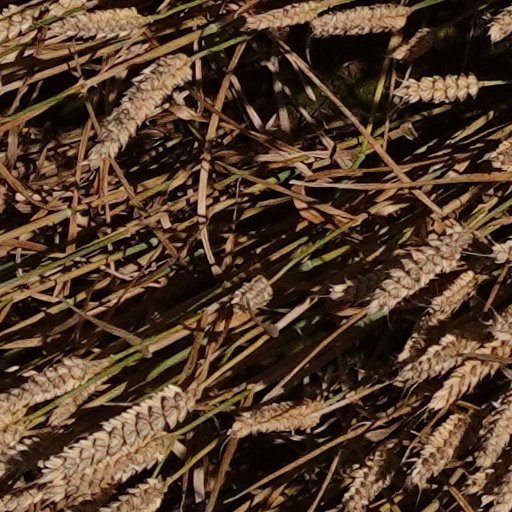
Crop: wheat